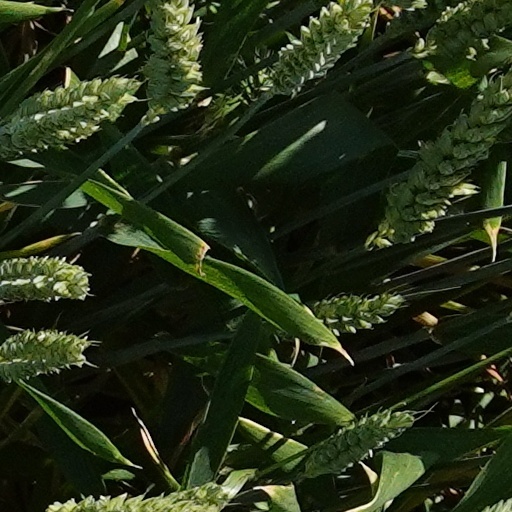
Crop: wheat